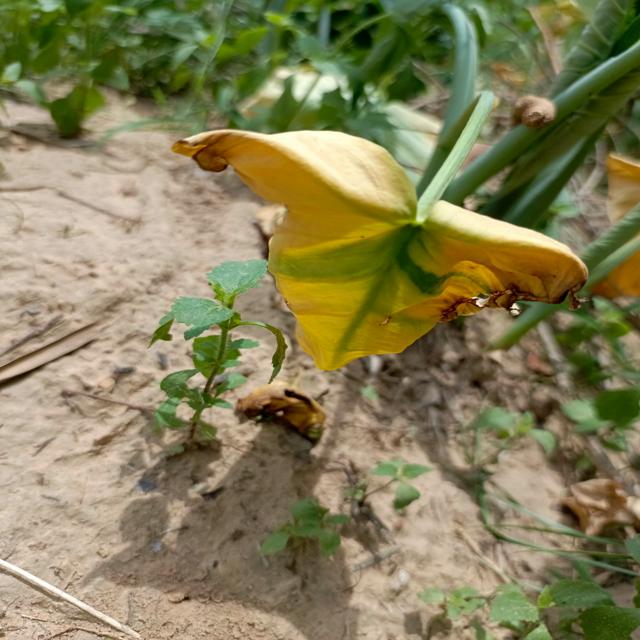
Label: Late_Blight